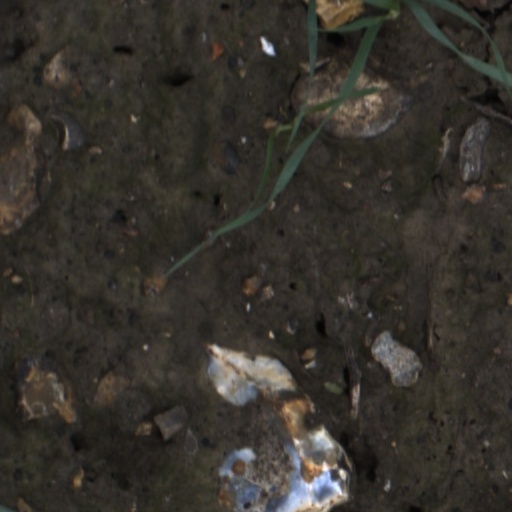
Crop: wheat